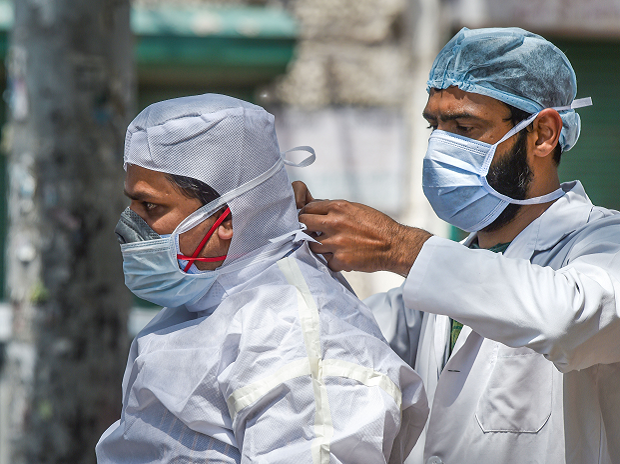
Objects detected:
Mask
Mask
Coverall
Coverall